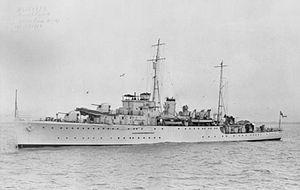
La classe Egret était une classe de trois navires d'escorte à long rayon d'action utilisés pendant la Seconde Guerre mondiale par la Royal Navy.
Le HMS Auckland est un sloop britannique, de la classe Egret, qui participa aux opérations navales contre la Kriegsmarine pendant la seconde Guerre mondiale.